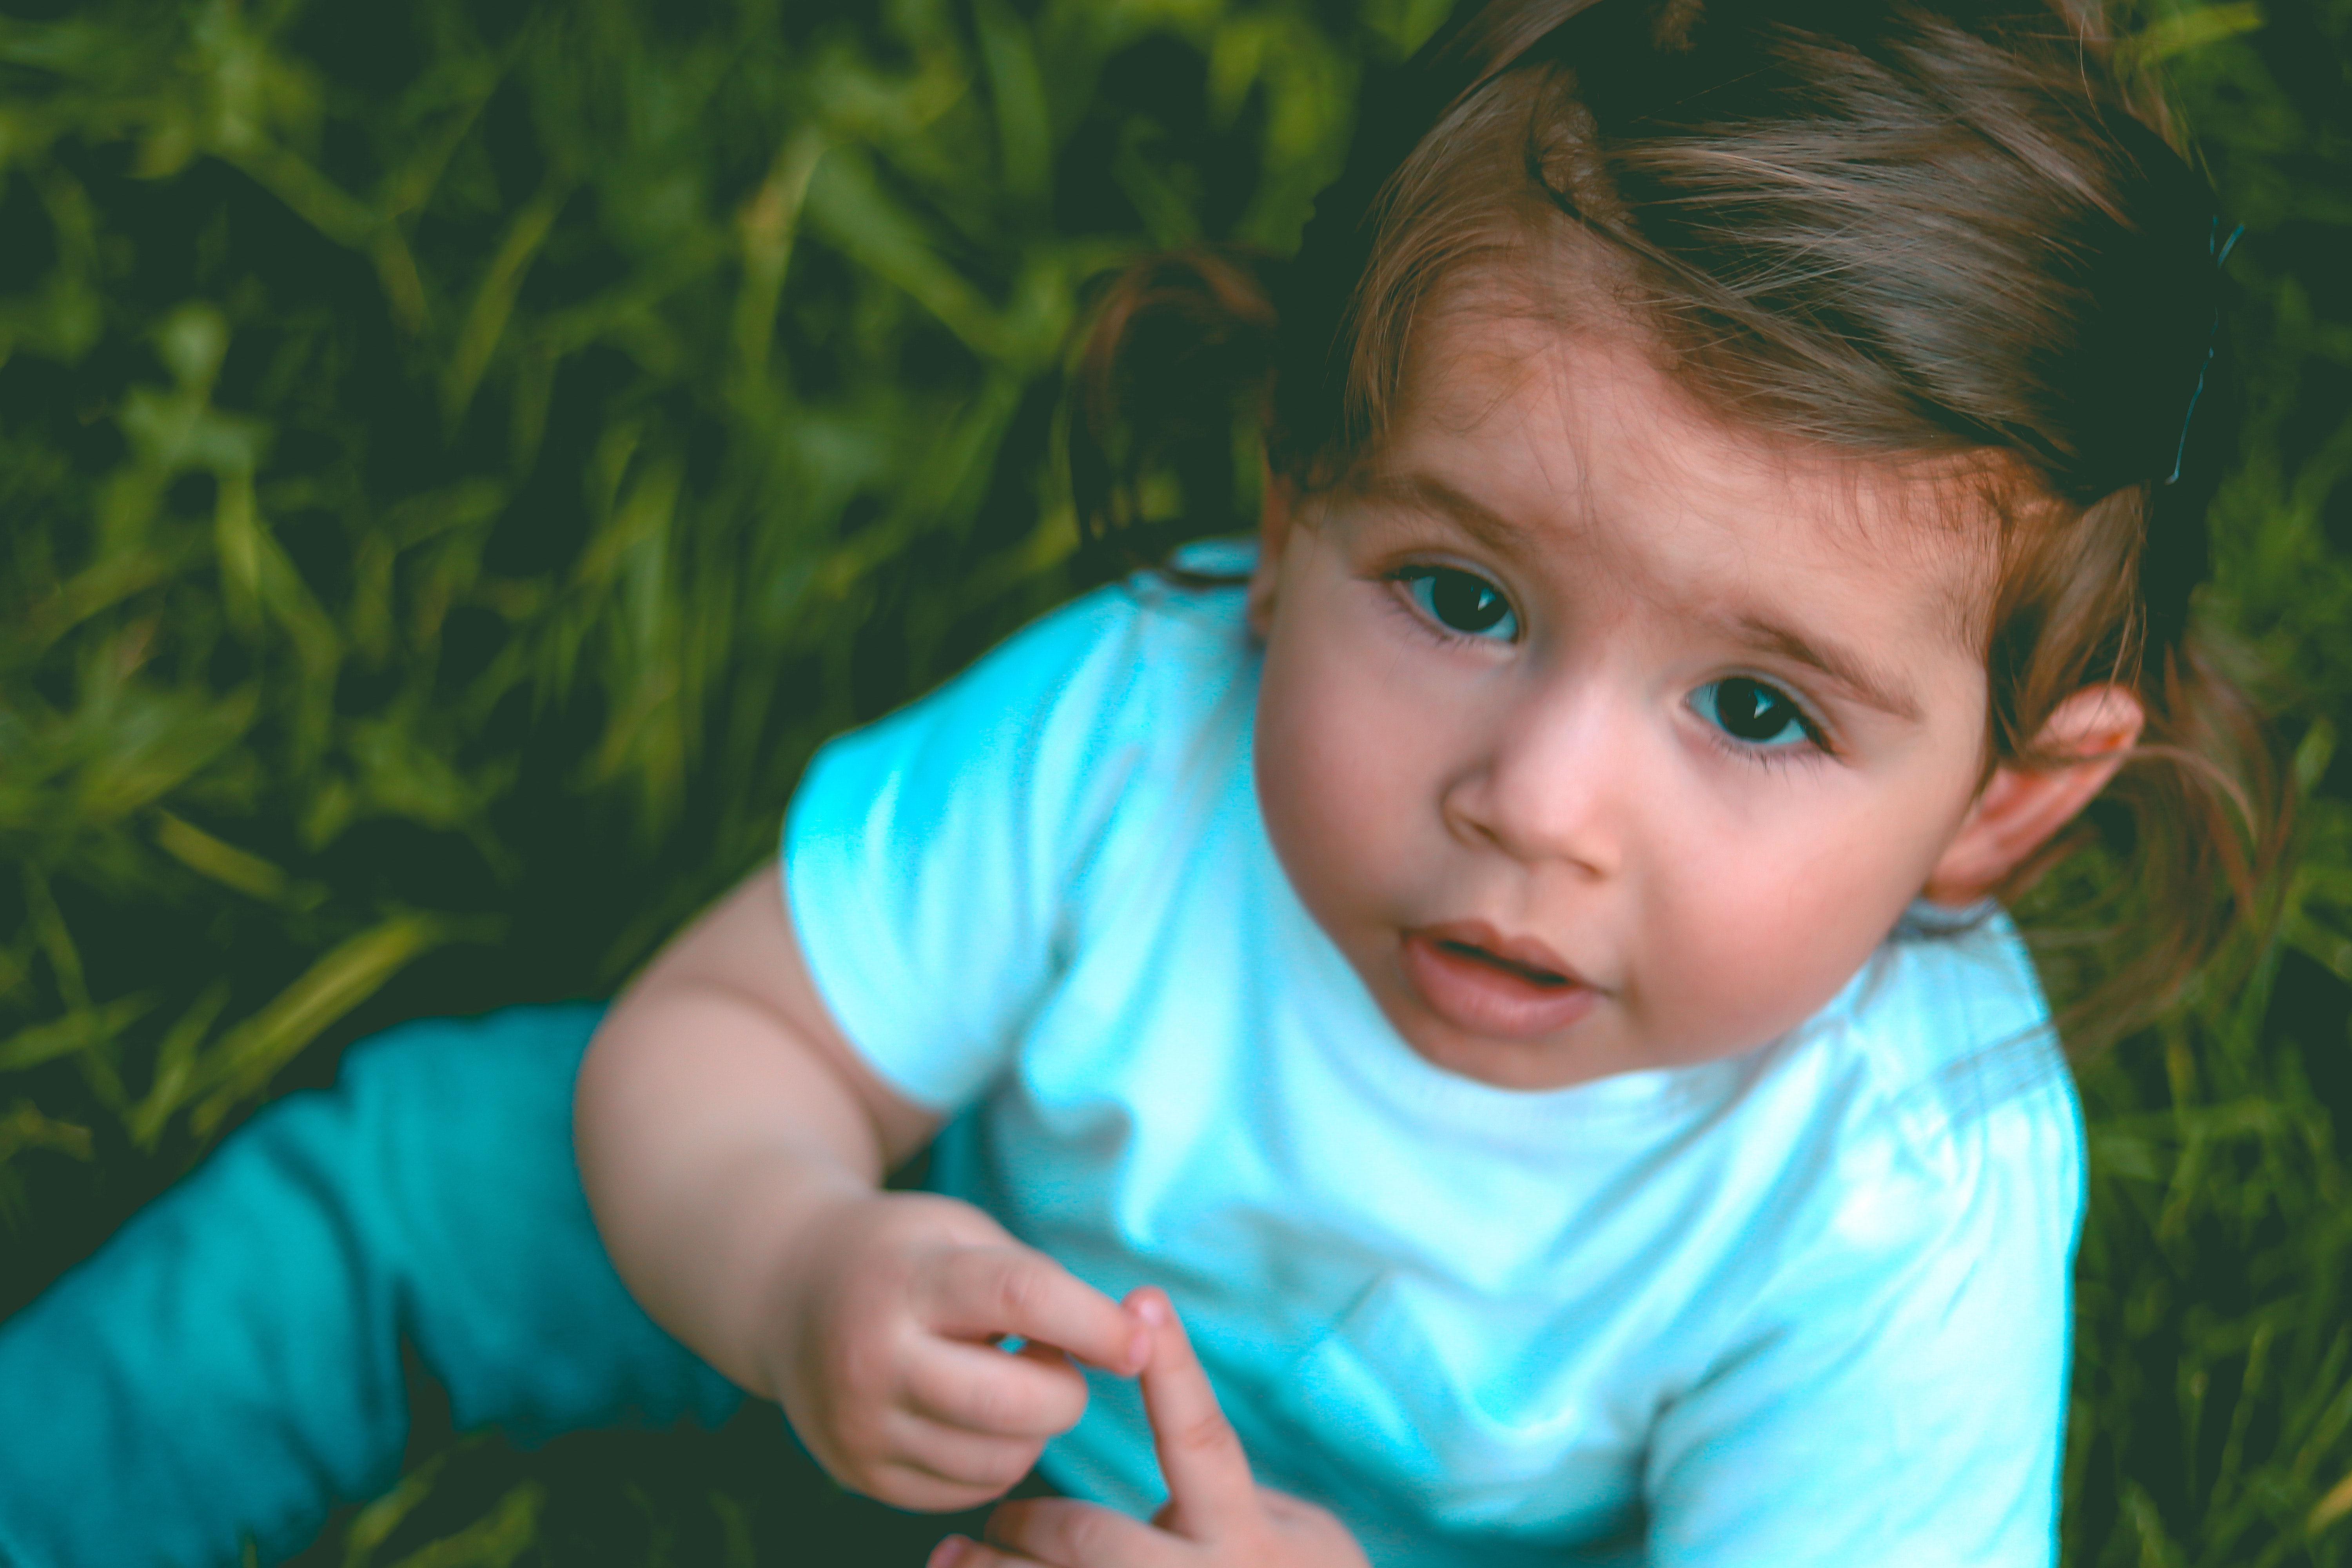
child, green, face, toddler, skin, nose, cheek, turquoise, blue, head, baby, lip, eye, chin, smile, finger, fun, grass, mouth, happy, hand, iris, photography, portrait photography, play, portrait, ear